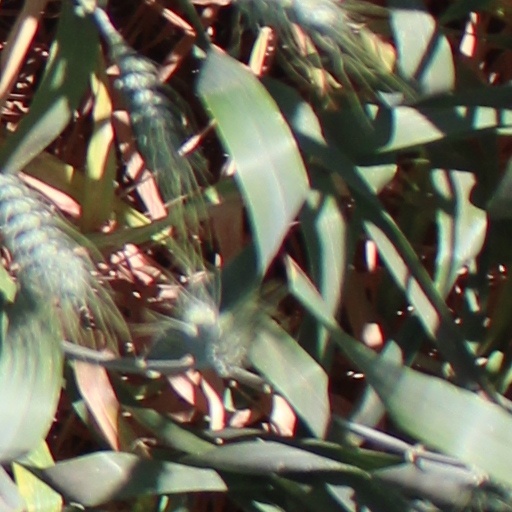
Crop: wheat